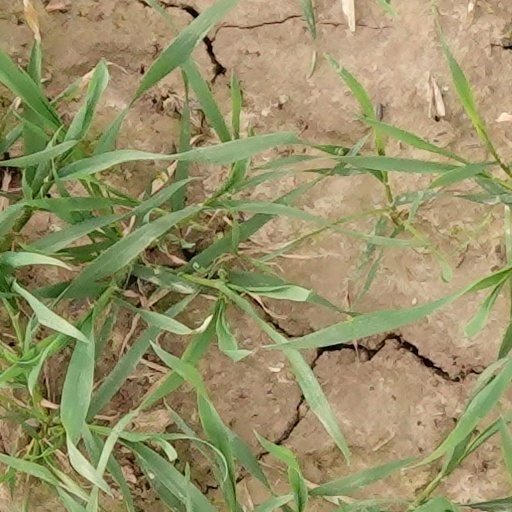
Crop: wheat